Gilgit Airport

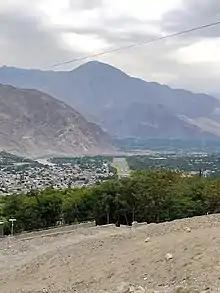
View from Barmus Valley

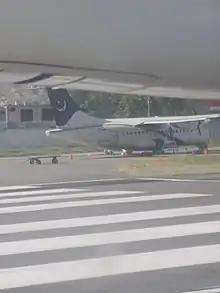
The plane involved in the incident in 2019

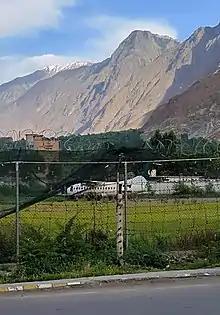
PIA Flight PK 605 Registration AP-BHP involved in the accident at Gilgit Airport. The aircraft has been written off.

While not an official airline source, gilgitairport.com offers a platform for travelers to access potentially up-to-date information on flight status, gathered and verified locally.